Eric Bass

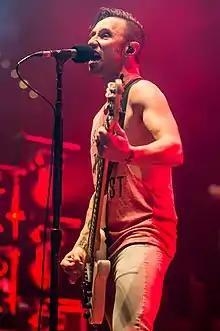
Bass performing in 2016

Bass soon became a prominent member in Shinedown, and wrote many of their songs, starting in "Amaryllis". After producing a few singles for the band, such as "Diamond Eyes" and "Cut the Cord", in 2018 he produced Shinedown's sixth album, "Attention Attention", and in 2022 he produced their seventh album, "Planet Zero" in his new studio, "Big Animal Studio".